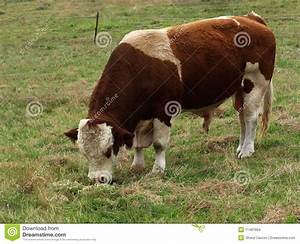
Label: mucca